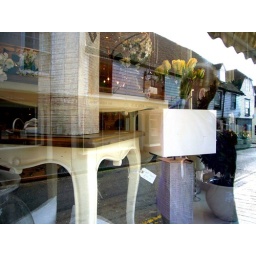
Shop window and reflection of Cranbrook's high street in Kent